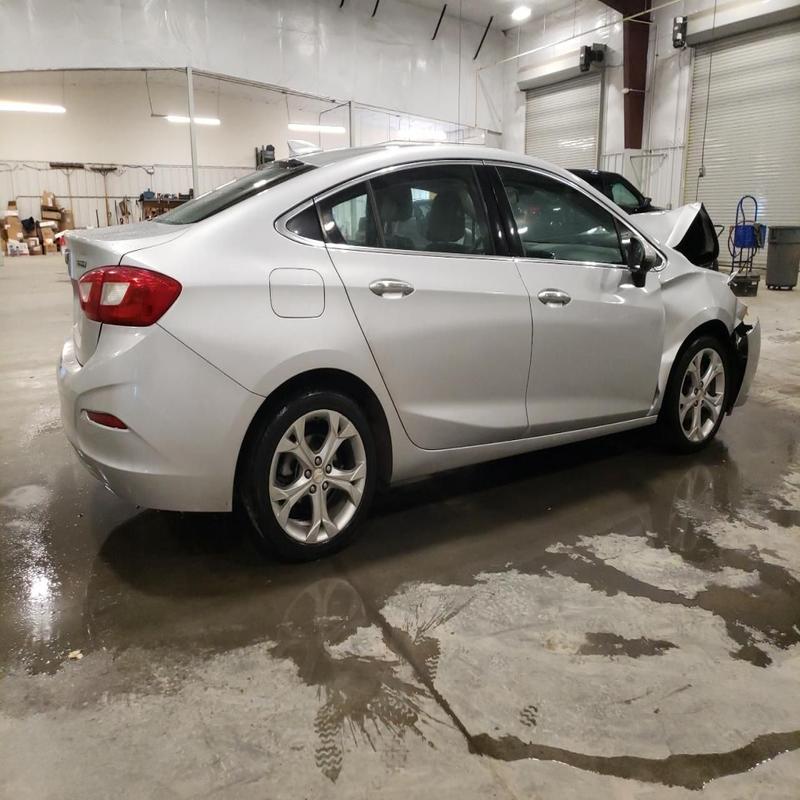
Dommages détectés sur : capot, aile avant droite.
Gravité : mineur